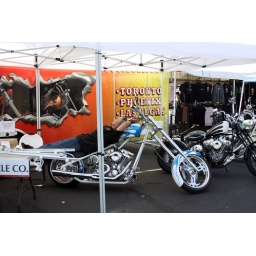
On my way out of Bikefest I saw this guy sleeping on this bike in his booth.